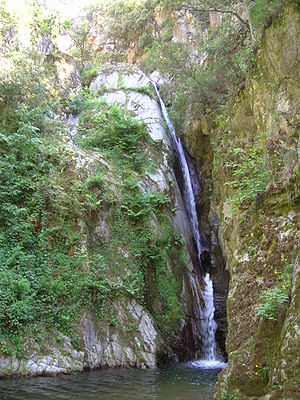
Tech / Geografi
Vandfaldet Salt de Maria Valenta ved Arles-sur-Tech
Tech er en flod i Roussillon i det sydlige Frankrig med en længde på 84,1 kilometer, som løber ud i Middelhavet.